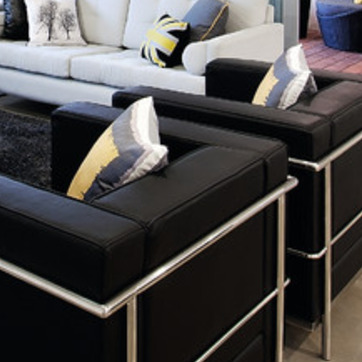
Material: leather